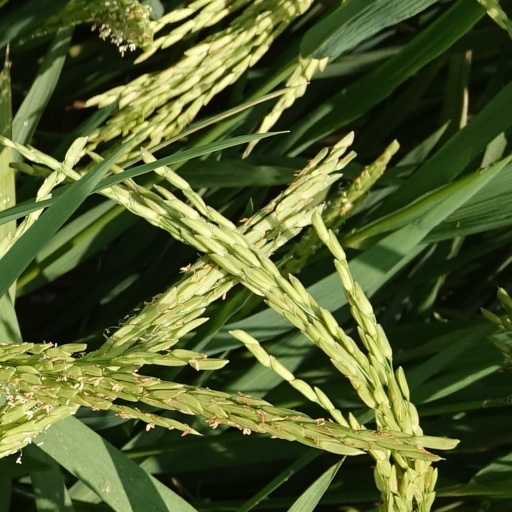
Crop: rice